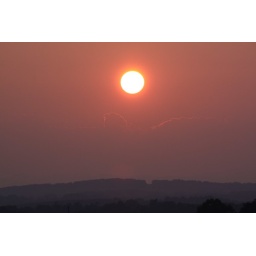
Every cloud has a silver lining, or pink in this case! Lincoln County, NC.